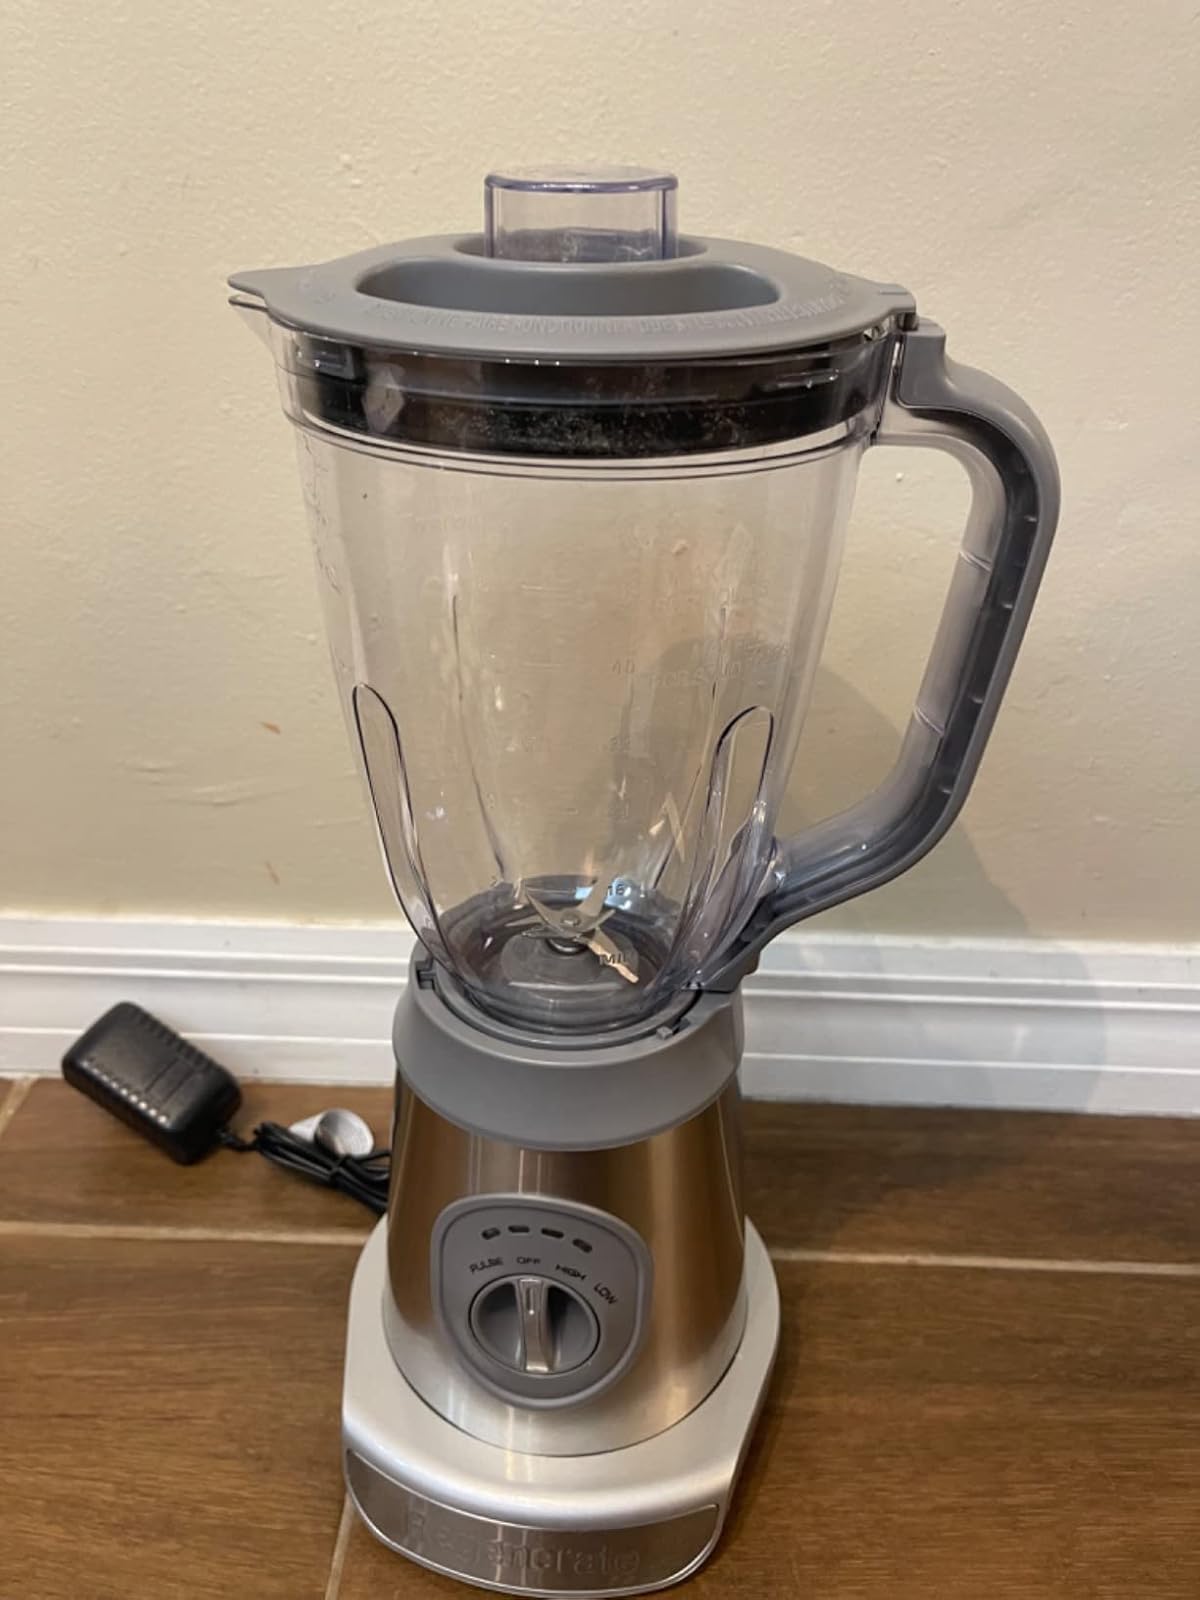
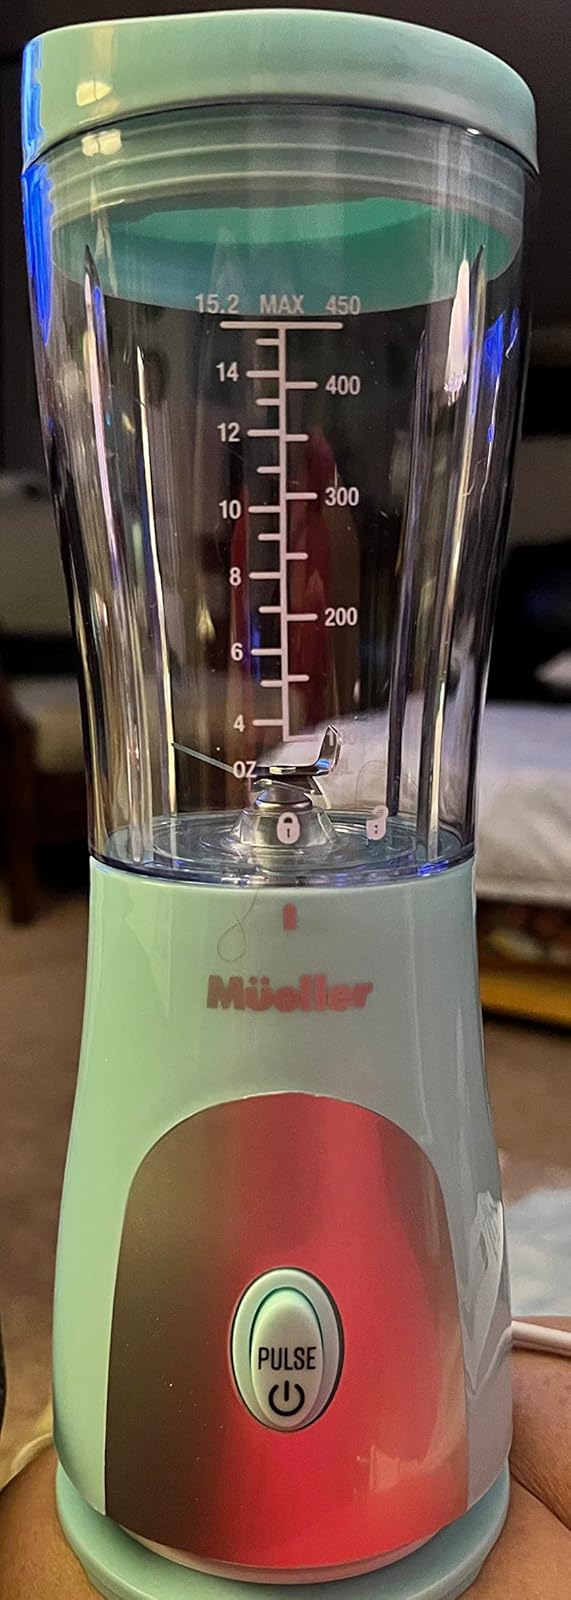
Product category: items_blender
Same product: no